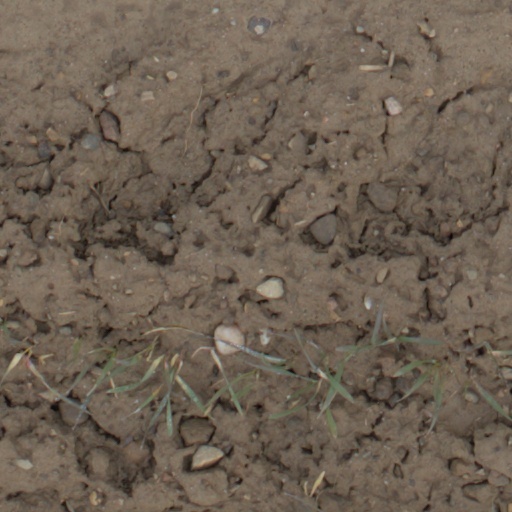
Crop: wheat